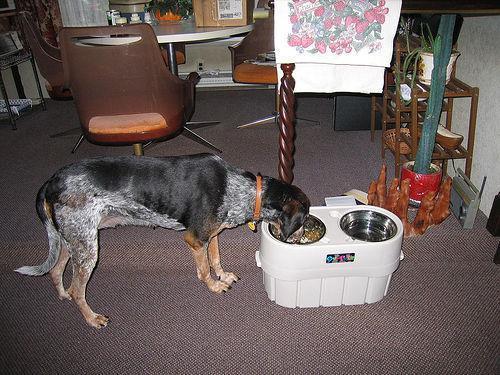
bluetick